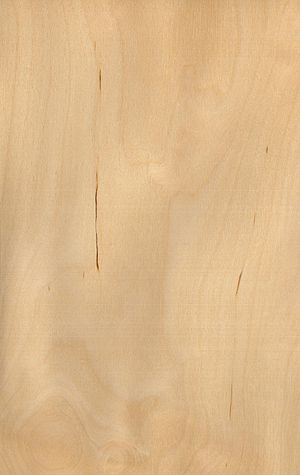
Birk (materiale)
Birkefinér
Birketræ som materiale stammer fra træsorten birk, der findes i ca. 60 artsvarianter i den nordlige halvkugles tempererede egne. Fra Danmark kendes arterne Dunbirk og Vortebirk. Birketræet forbindes især med sin hvide, grå eller lyse rødlige bark. Som materiale er træet almindeligvis lyst med en blank, hvidgullig farve. En gyldenbrun, kirsebærlignende variant kendes fra Kanadisk Birk. Træet er finporet, let til middeltungt og har gerne utydelige årringe. Det kan fremstå ’flammet’, dvs. med mørkere aftegninger.